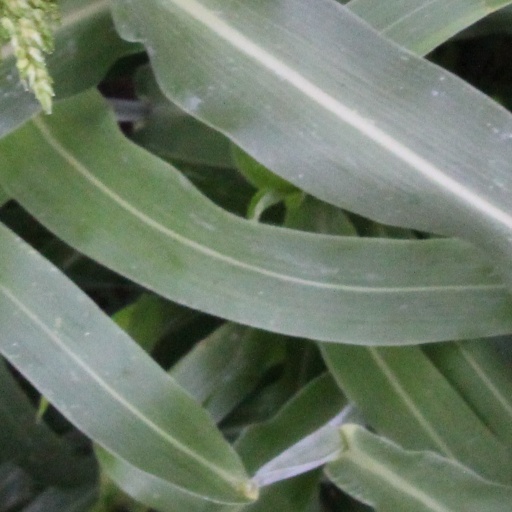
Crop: sorghum